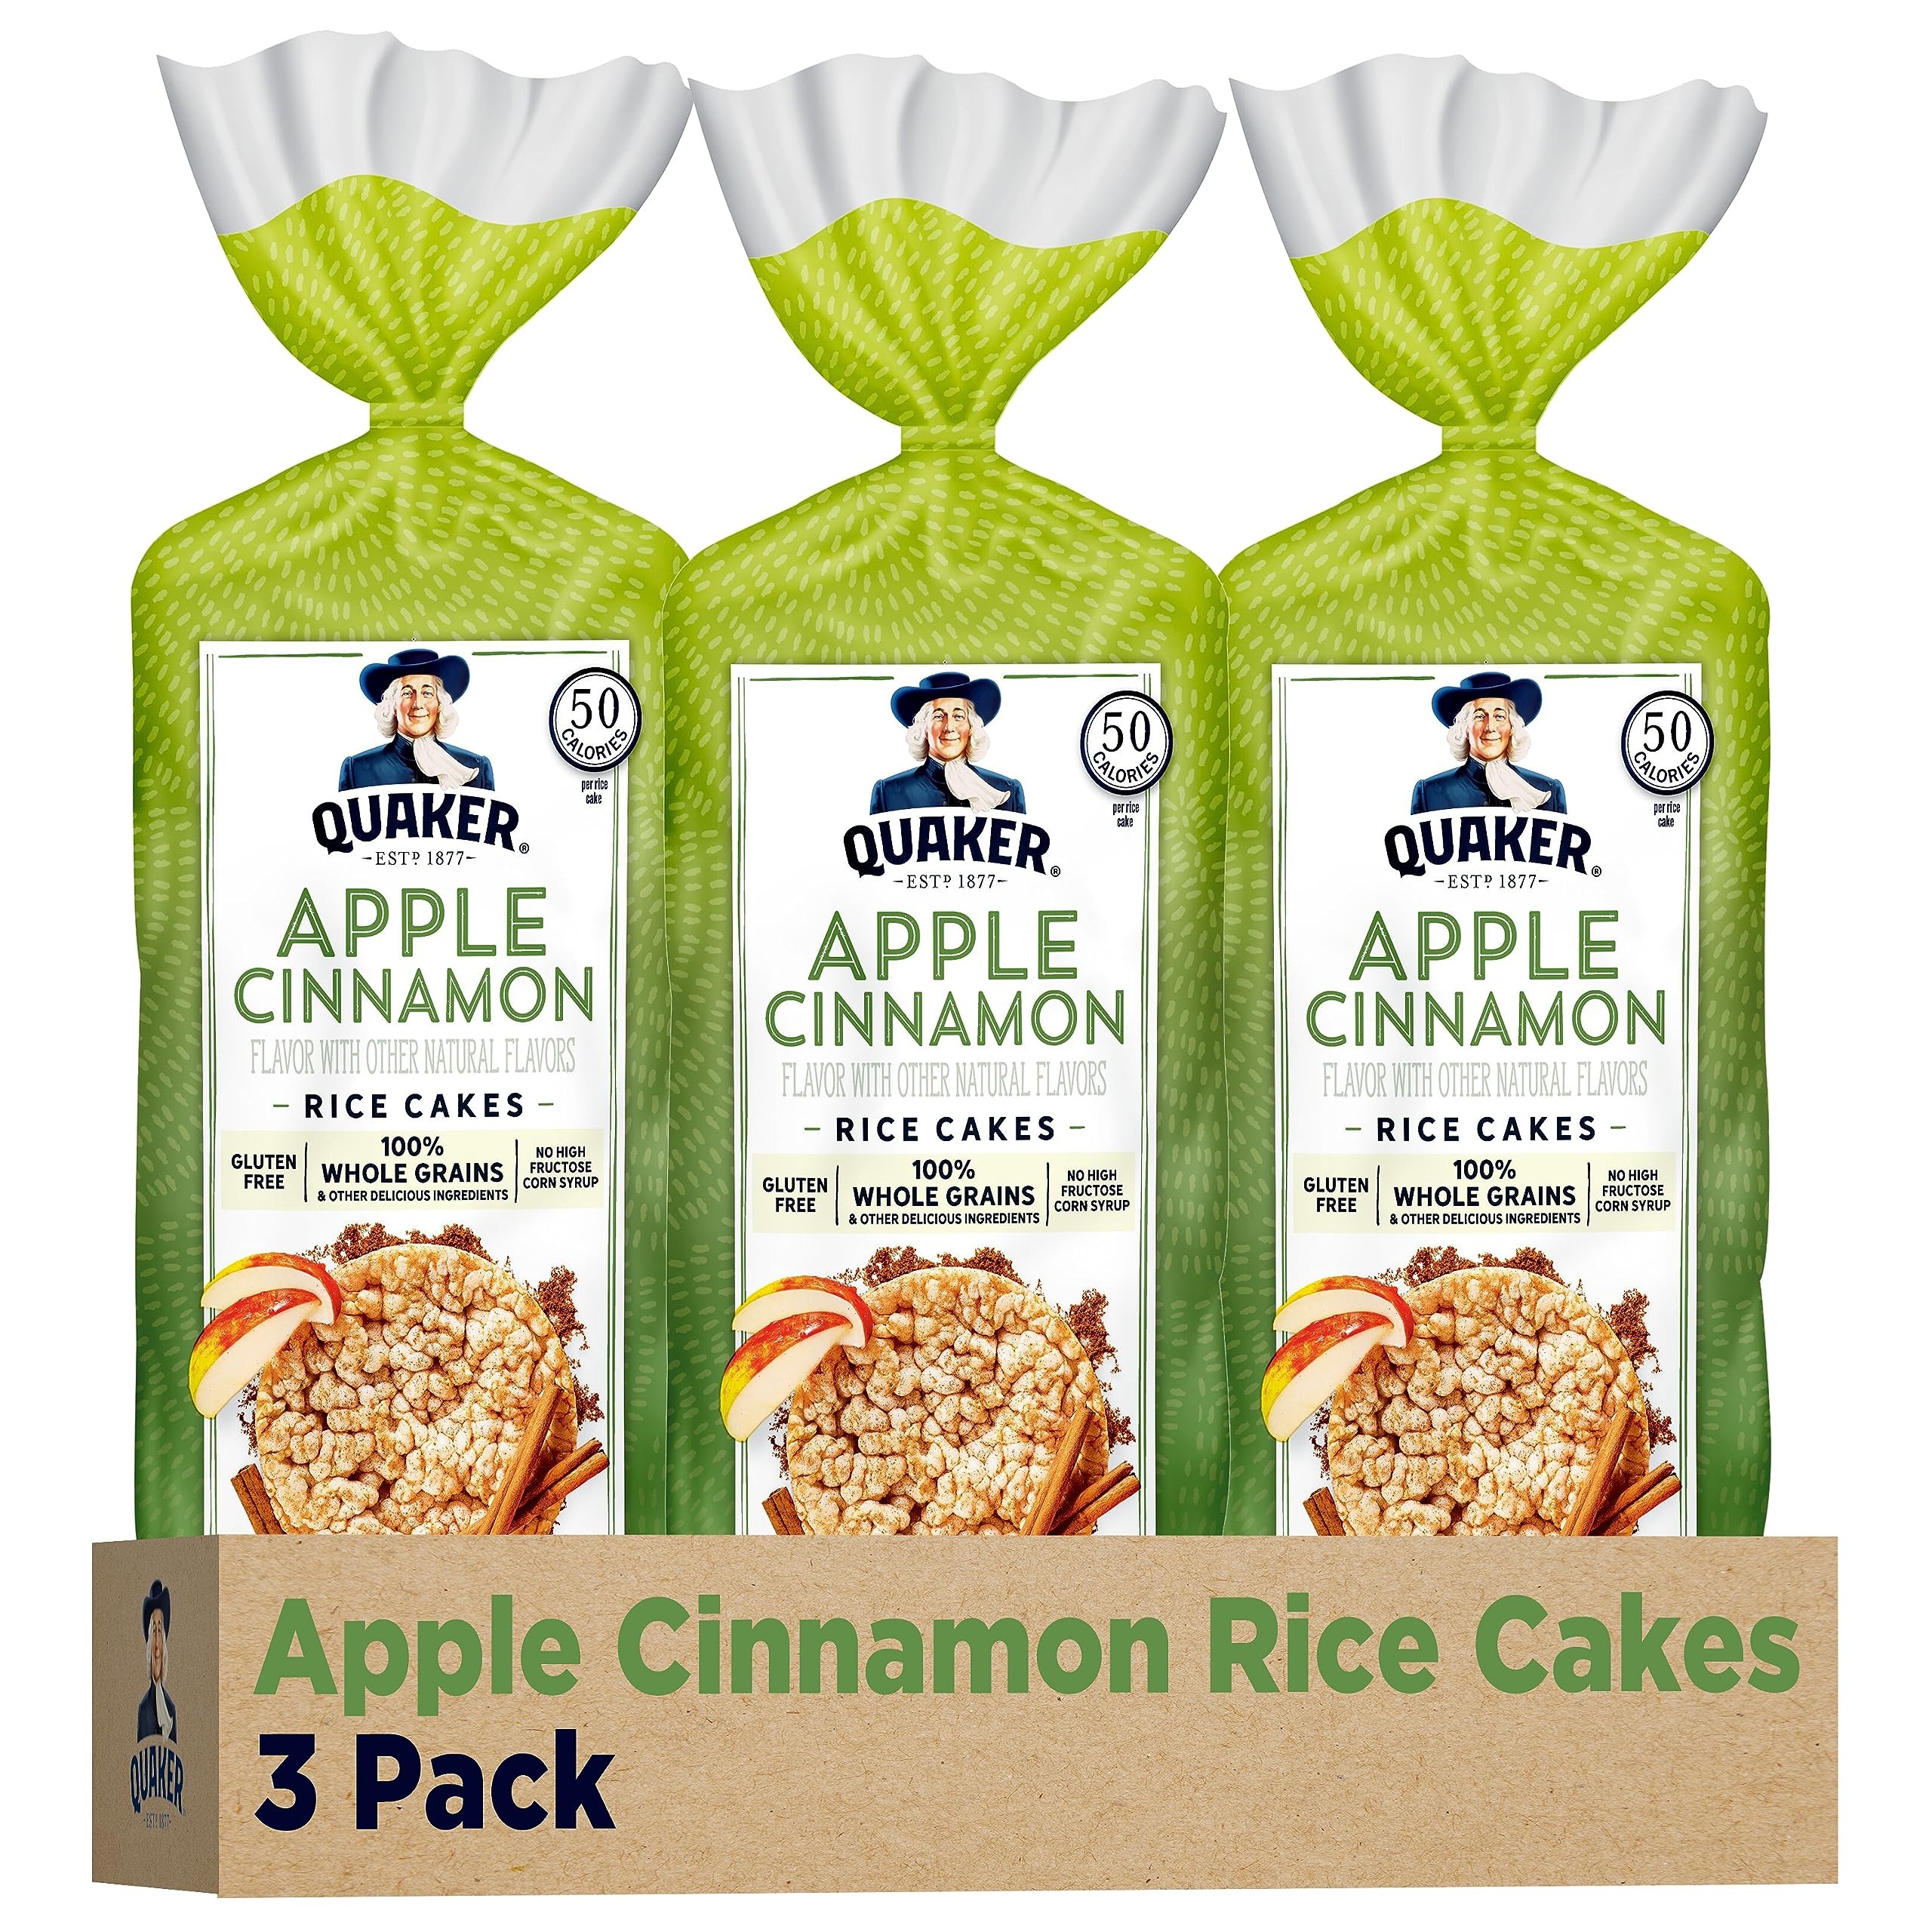
Item Name: Quaker Large Rice Cakes, Apple Cinnamon, Pack of 3
Bullet Point 1: Made with whole grain brown rice and baked to crispy deliciousness
Bullet Point 2: The perfect amount of crunch, with the taste of salt
Bullet Point 3: Enjoy plain or top with your own peanut butter, jelly, or jam. Great for any snacking occasion
Value: 25.6
Unit: Ounce

Price: 3.49